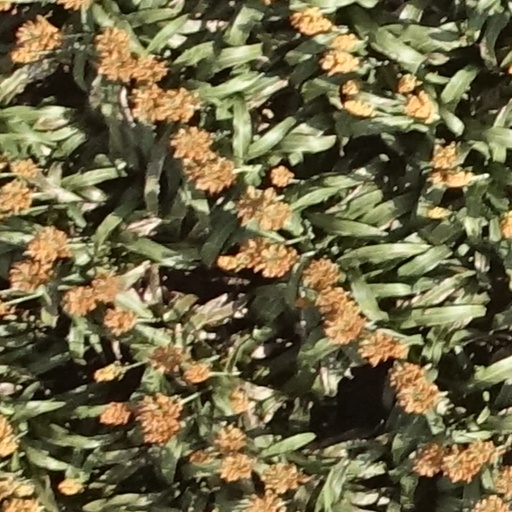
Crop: sorghum